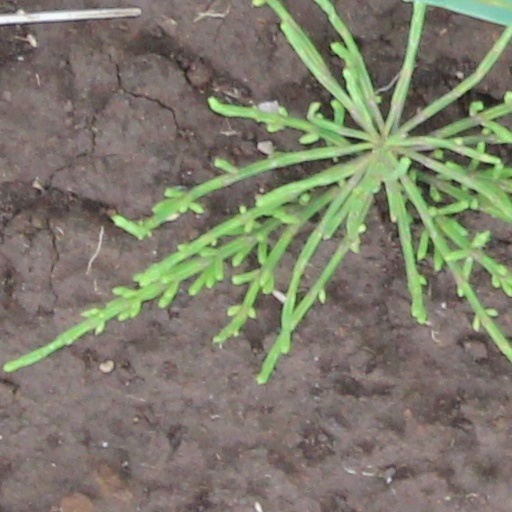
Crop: wheat